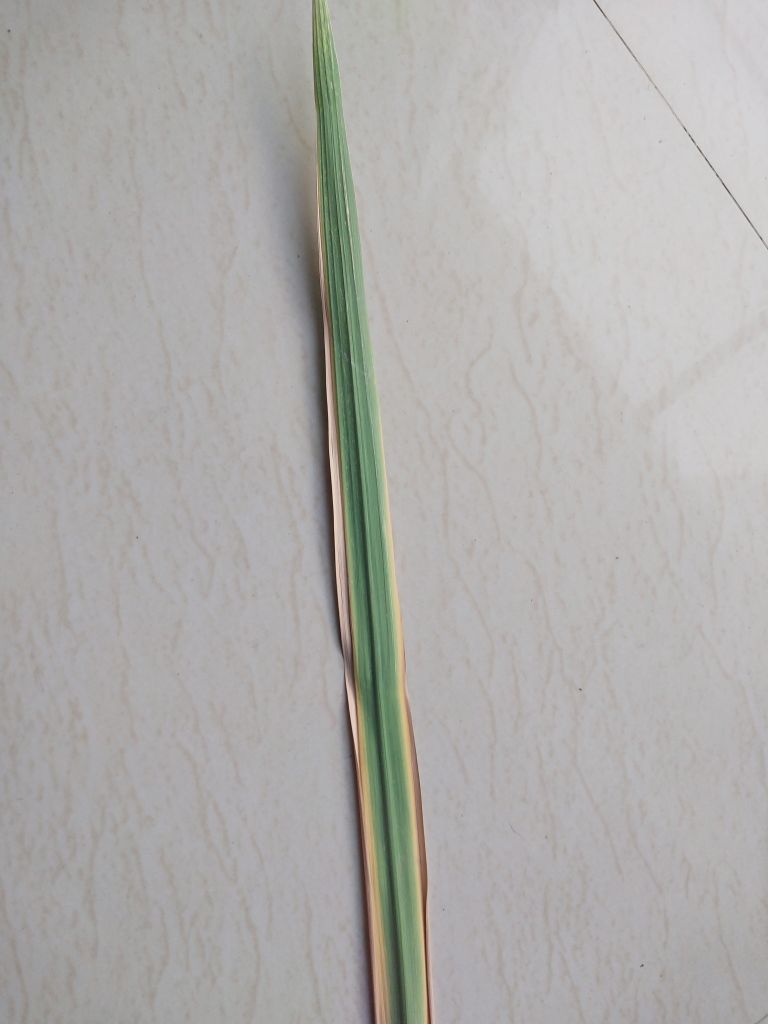
Label: Viral Disease